French passport

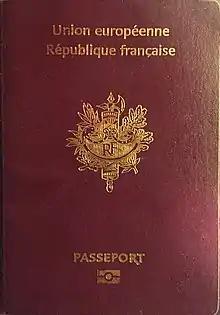
This is the previous French passport.

Passports are valid for 10 years for applicants aged 18 or over and 5 years for applicants under the age of 18. Optical passports (older) have no sign under the word "Passeport" on the front page. Electronic passport contains an embedded chip and has the chip logo under the word "Passeport". Biometric passeports are the most recent ones and are decorated as the electronic passports but the word "Passeport" is underlined.